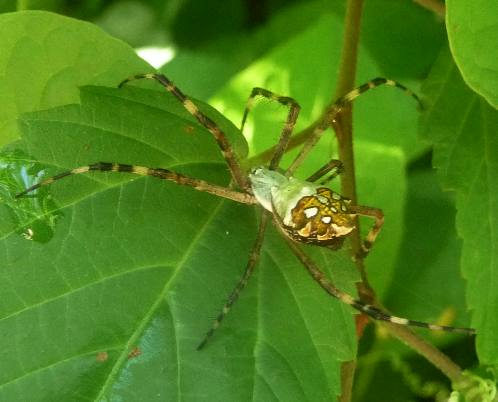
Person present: No